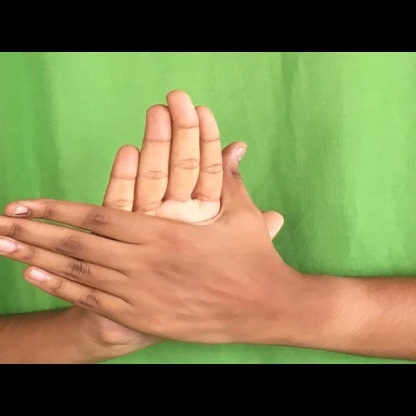
Mudra: Chakra